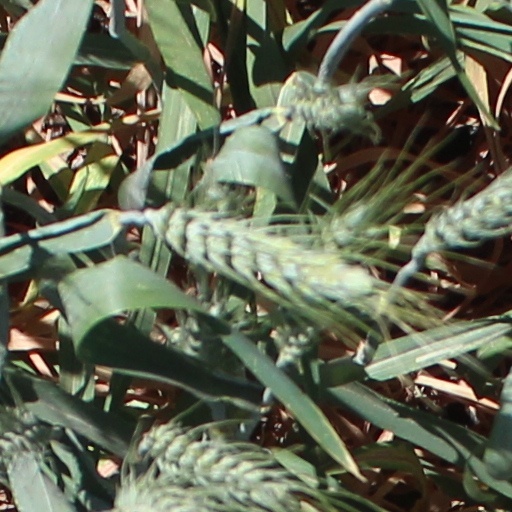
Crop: wheat